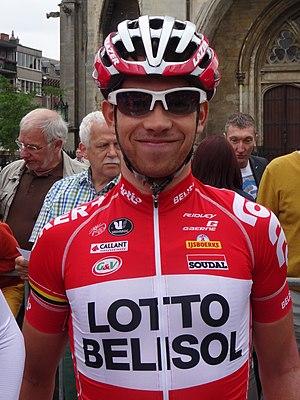
Reportage photographique réalisé le dimanche 15 juin à l'occasion du départ et de l'arrivée du Tour du Limbourg 2014 à Tongres, Belgique.
Sean De Bie, né le 3 octobre 1991 à Bonheiden, est un coureur cycliste professionnel belge, membre de l'équipe Bingoal-Wallonie Bruxelles.